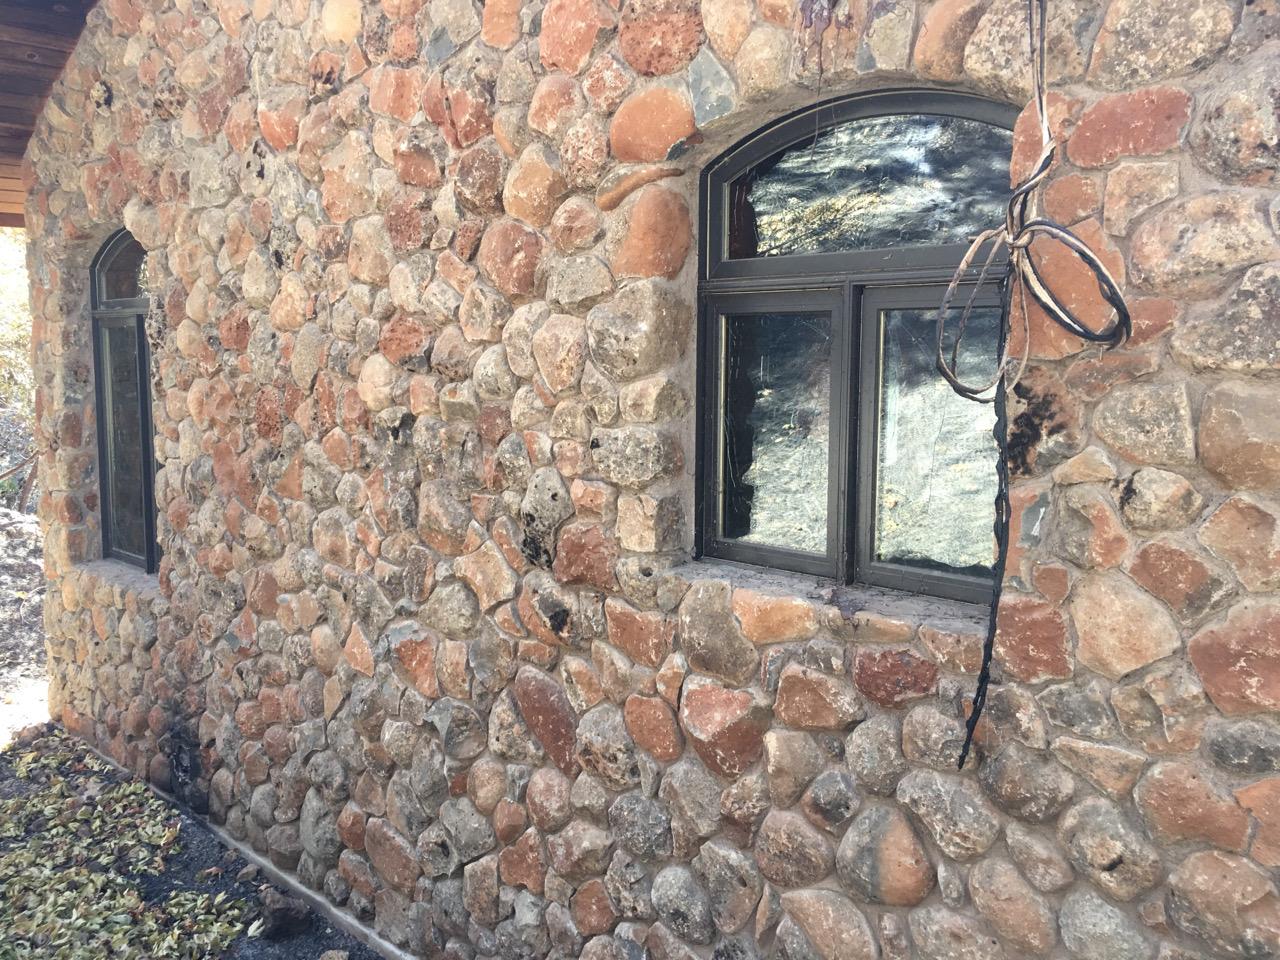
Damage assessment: affected